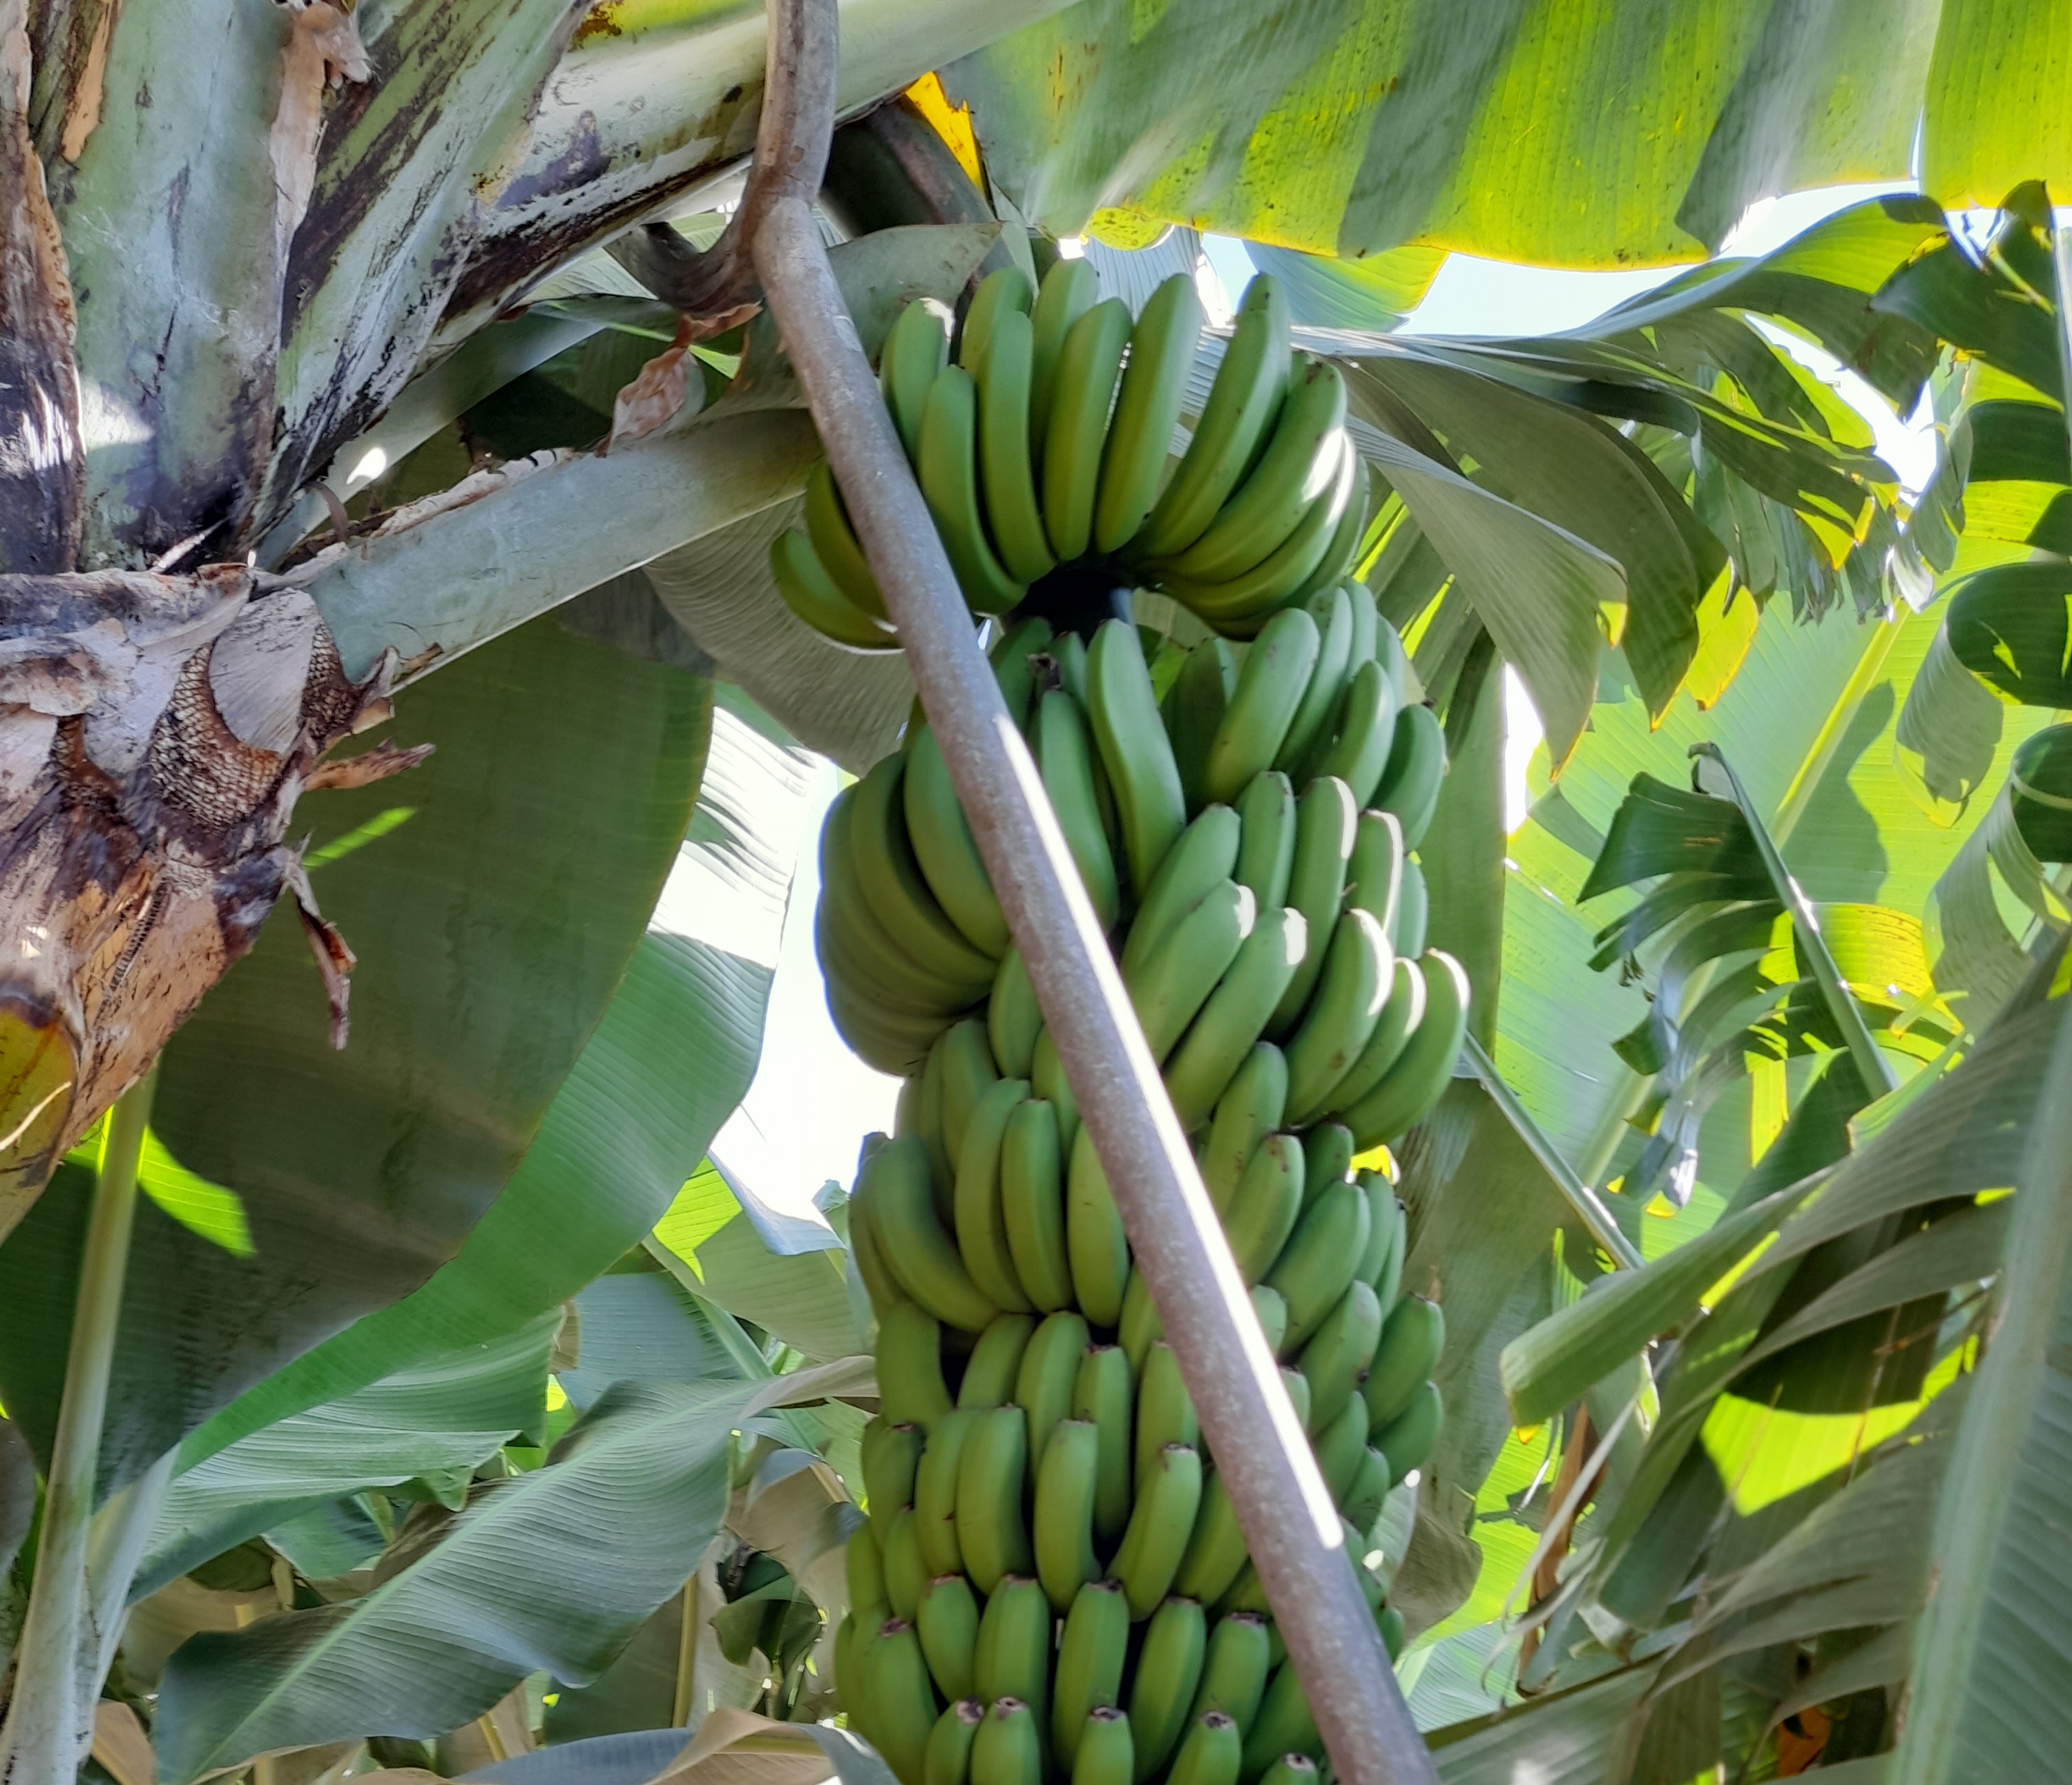
Label: Keep